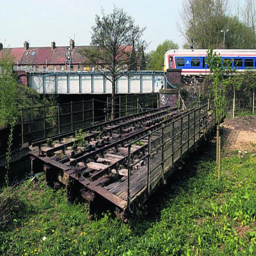
the swing bridge designed by person